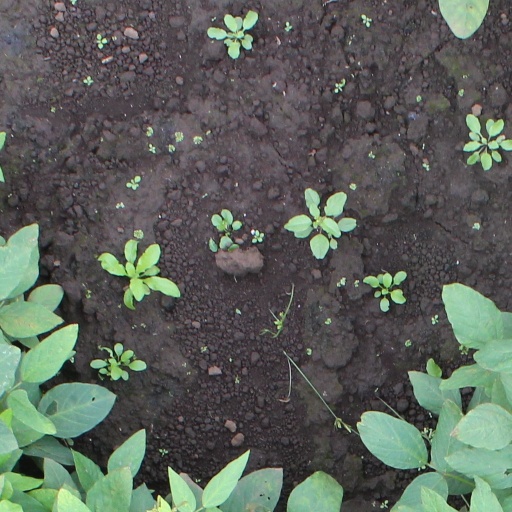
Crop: soybean